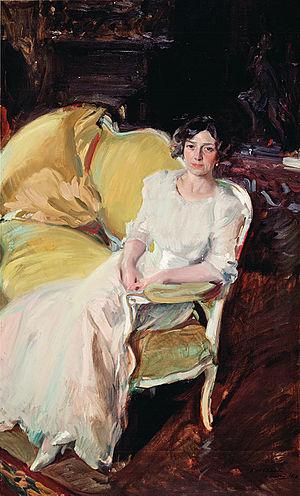
Clotilde García del Castillo, née à 5 janvier 1865 à Valence et morte le 5 janvier 1929 à Madrid est l’épouse et la muse du peintre Joaquín Sorolla, ainsi que la fondatrice du musée Sorolla.